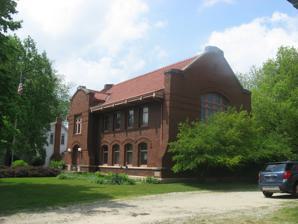
Building: North Manchester Public Library
Country: United States of America
Year built: 1912
United States historic place Old North Manchester Public Library U.S. National Register of Historic Places North Manchester Public Library, May 2012 Show map of Indiana Show map of the United States Location 204 W. Main St., North Manchester, Indiana Coordinates 40°59′58″N 85°46′20″W / 40.99944°N 85.77222°W / 40.99944; -85.77222 Area less than one acre Built 1912 ( 1912 ) Architect Miller, Grant C. Architectural style Bungalow/craftsman NRHP reference No. 96000290 Added to NRHP March 14, 1996 Old North Manchester Public Library is a historic Carnegie library building located at North Manchester , Wabash County, Indiana .  It was built in 1912, and is a two-story, rectangular, American Craftsman style dark red brick building over a basement. It has a low-pitched side gable roof of red Spanish tile and wide overhanging eaves.  The building corners feature massive piers with sloping sides.  It was built in part with a $10,000 donation from the Carnegie Foundation . It was listed on the National Register of Historic Places in 1996. The building no longer contains a public library ; since the 1990s, it is owned by a private law firm. The "new" North Manchester Public Library is located at 405 North Market Street. References